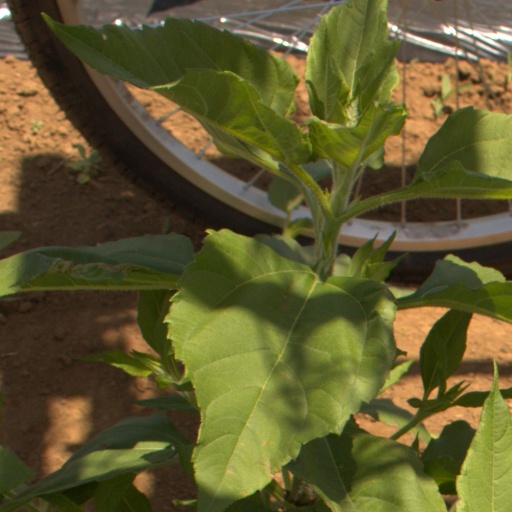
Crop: Jerusalem artichoke